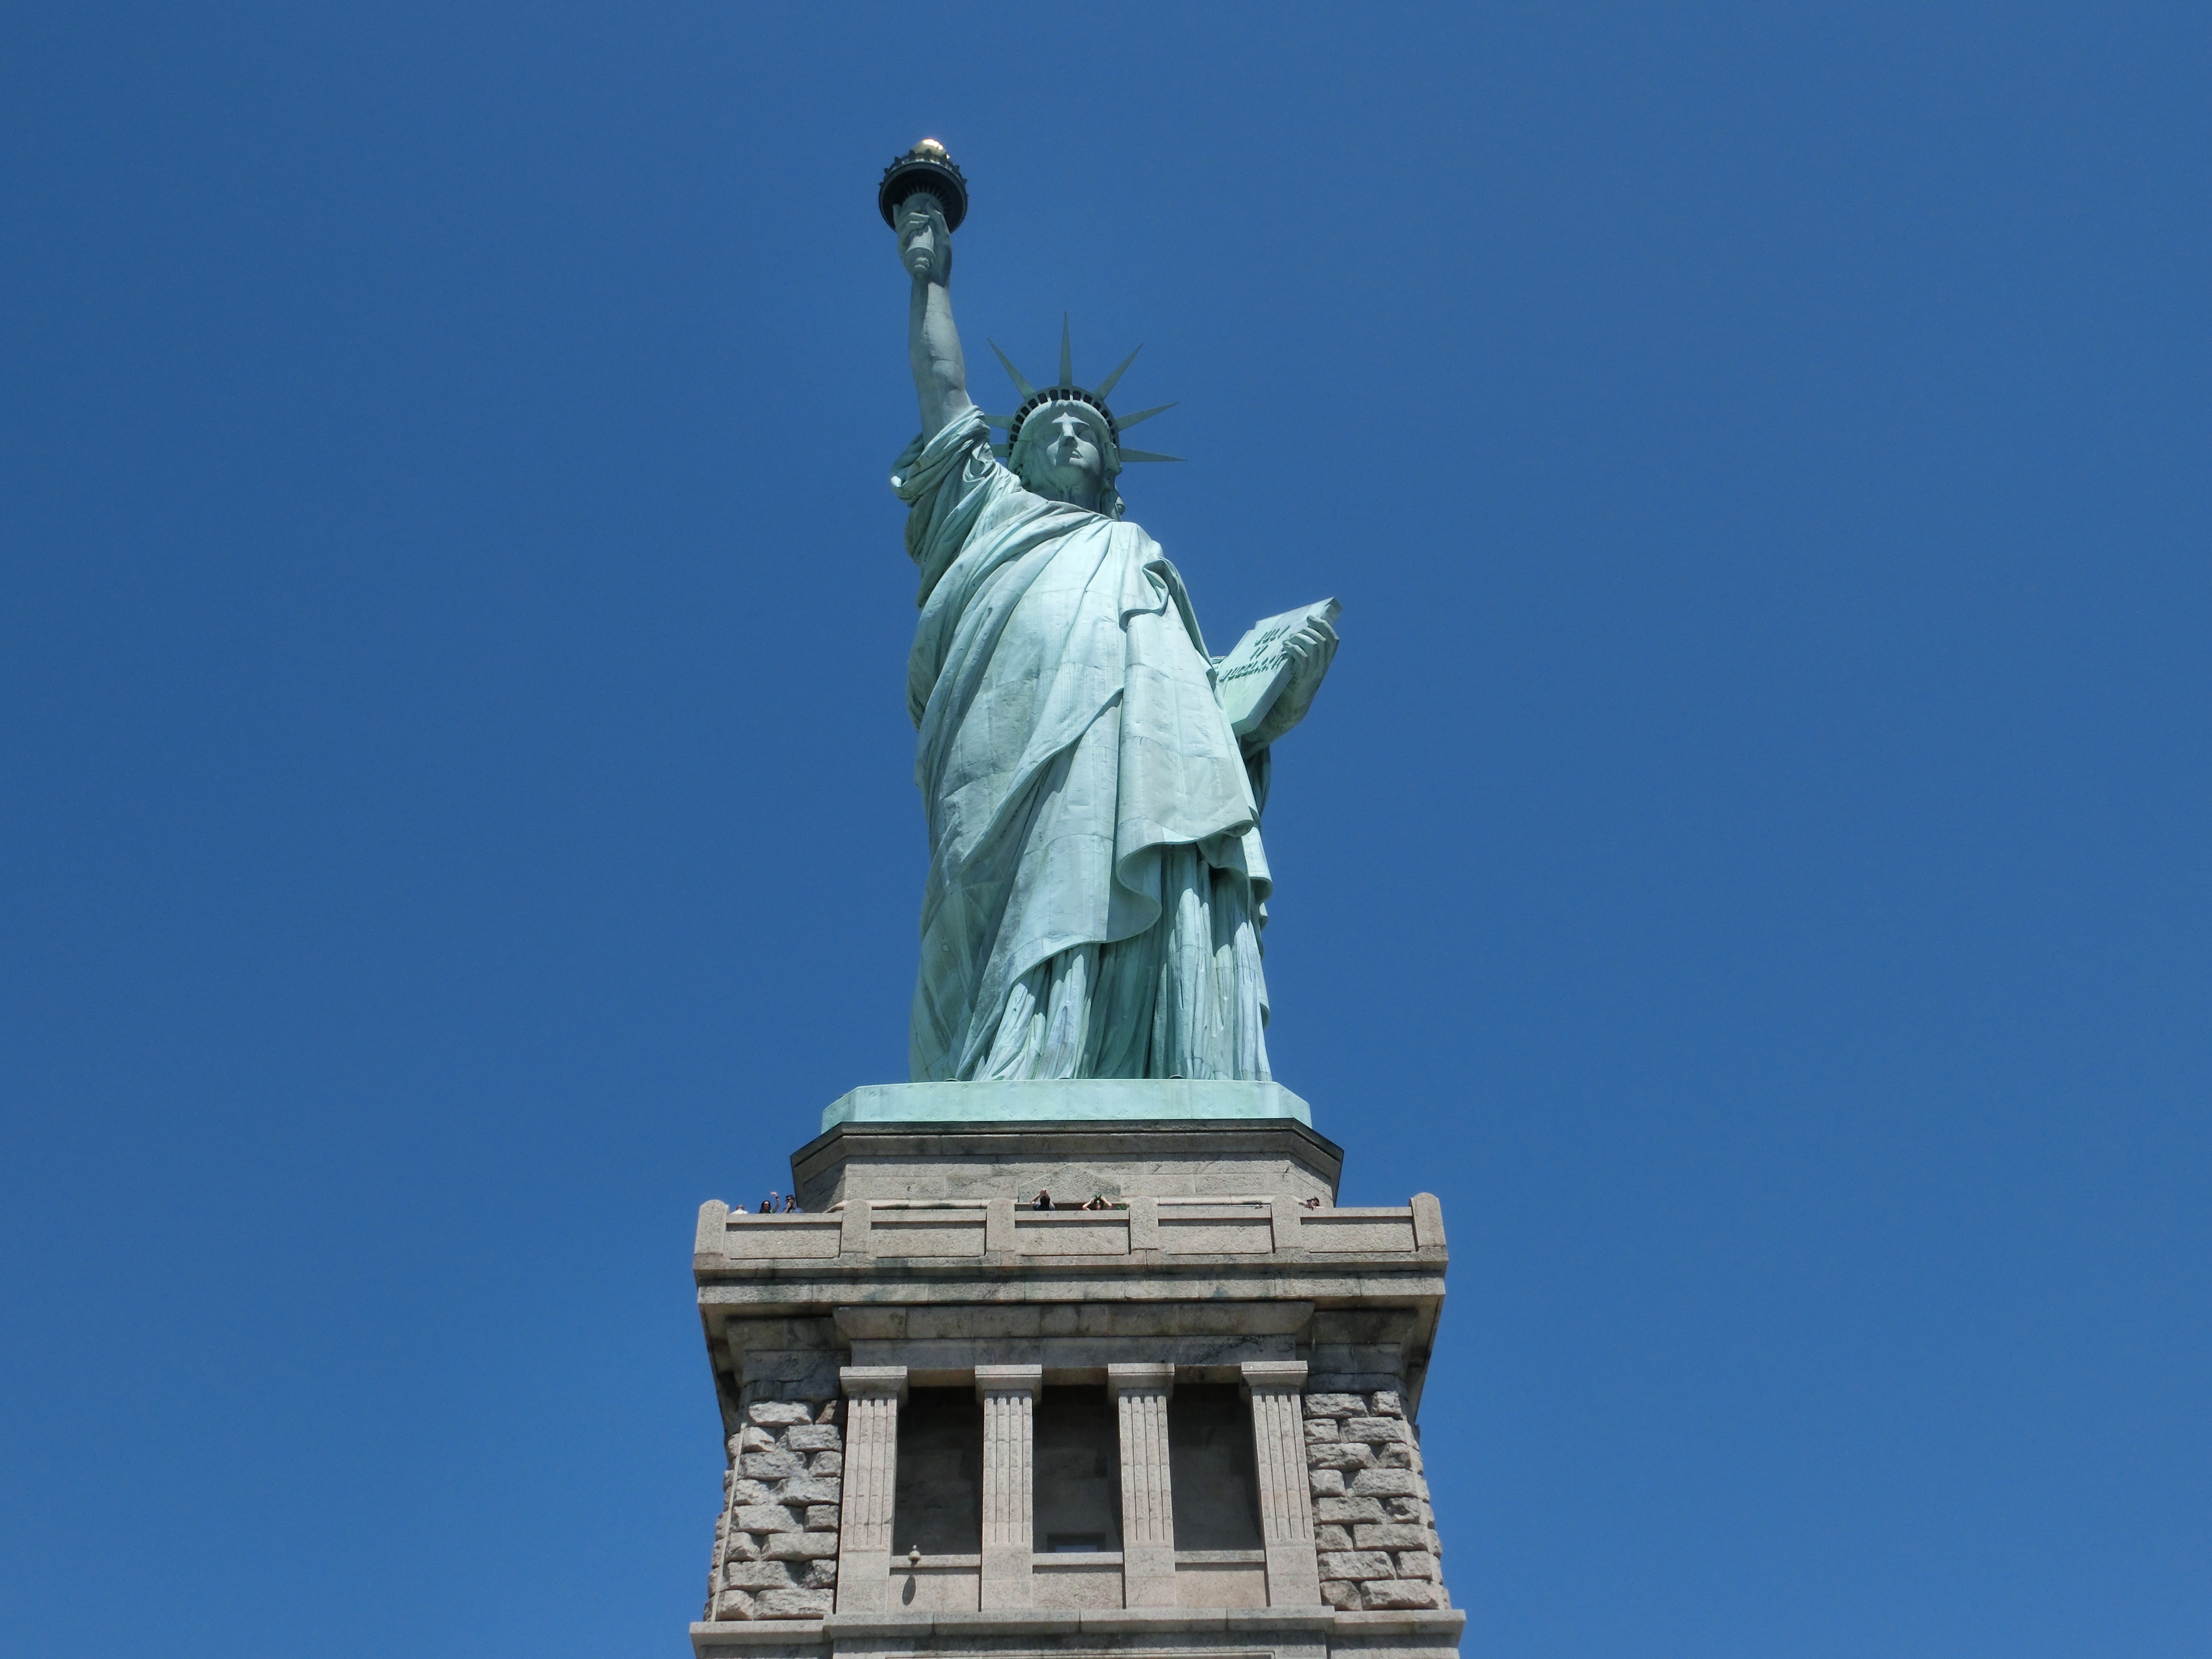
new york, monument, statue, statue of liberty, nyc, usa, america, landmark, blue, freedom, artwork, united states, sculpture, memorial, art, lady liberty, liber